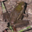
Label: frog